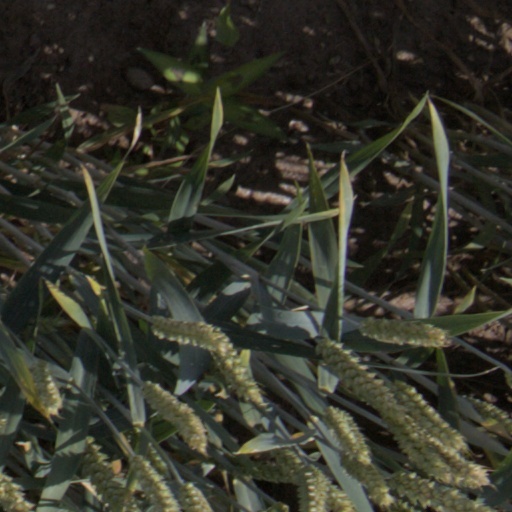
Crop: wheat